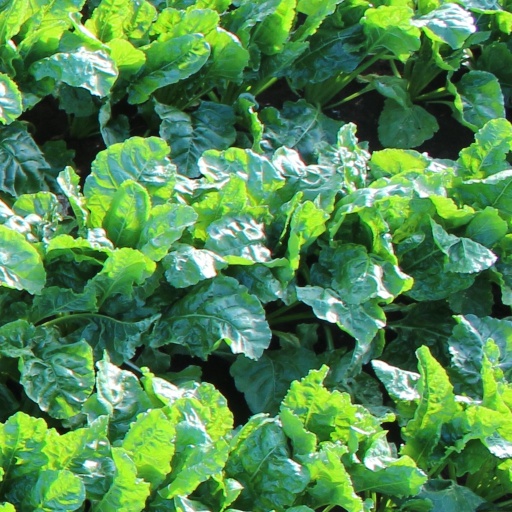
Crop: sugar beet